The World Condemns Them

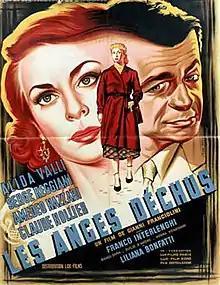
French film poster

The World Condemns Them is a 1953 Italian-French melodrama film directed by Gianni Franciolini.